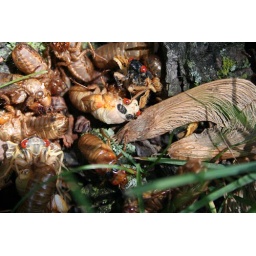
newly emerged male and female cicadas, near a maple seed